Ranganayaki (1981 film)

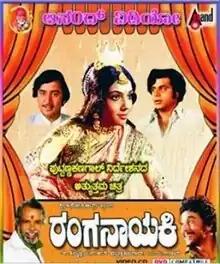
VCD cover

Ranganayaki is a 1981 Indian Kannada language film directed by Puttanna Kanagal starring Aarathi, Ambareesh, Ramakrishna, Ashok, Rajanand. The film is based on the novel of the same name by Ashwattha.